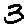
Label: 3